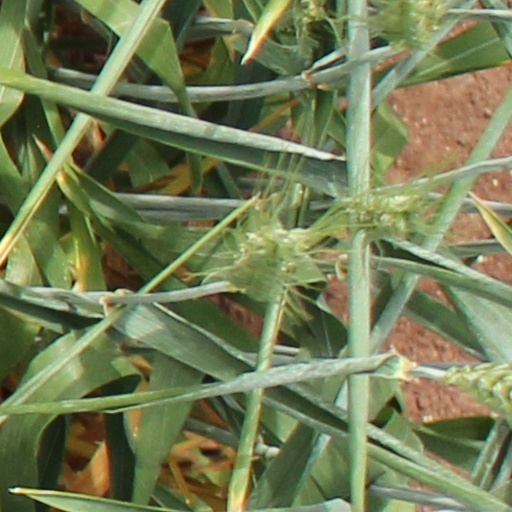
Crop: wheat